William Nericcio

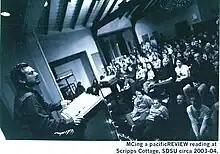
William Anthony Nericcio MCing a pacificREVIEW reading at Scripps Cottage, SDSU

William Anthony Nericcio, aka Memo, is a Chicano literary theorist, cultural critic, American literature scholar, and Professor of English and Comparative literature at San Diego State University (SDSU). Currently Director of the Master of Arts in Liberal Arts and Sciences program, he is the author of the award-winning "Tex[t]-Mex: Seductive Hallucinations of the "Mexican" in America," "The Hurt Business: Oliver Mayer's Early Works Plus", and "Homer From Salinas: John Steinbeck's Enduring Voice for the Californias". Nericcio is also a graphic designer, creating book covers, film posters, and websites, most notably for SDSU Press and Hyperbole Books, where he oversees the production of cultural studies tomes. His Text-Mex Gallery blog investigates the pathological interrogation of Mexican, Latina/o, Chicana/o, "Hispanic," Mexican-American, and Latin American stereotypes, political, and cultural issues. He is also the curator of the text-image exhibition entitled “MEXtasy,” which has been displayed at numerous institutions, including University of Michigan and South Texas College. Currently working on his follow-up book to "Tex[t]-Mex, Eyegiene: Permutations of Subjectivity in the Televisual Age of Sex and Race," his most recent publication is "Talking #browntv: Latinas and Latinos on the Screen," co-authored with Frederick Luis Aldama, for the Ohio State University Press.